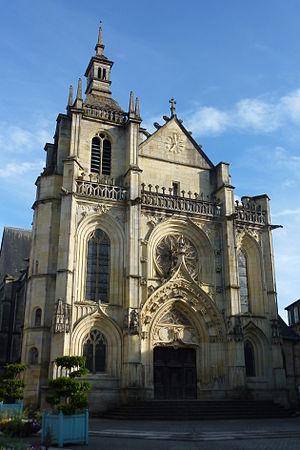
Façade de l'église Saint-Étienne de Bar-le-Duc.
Ce tableau présente la liste de tous les monuments historiques classés ou inscrits dans la ville de Bar-le-Duc, Meuse, en France.
Cet article recense les monuments historiques français classés en 1889.
L'église Saint-Étienne est une église située à Bar-le-Duc dans le département de la Meuse en région Lorraine.